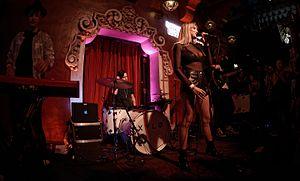
Xylø est le pseudonyme de l'autrice-compositrice-interprète américaine Paige Duddy. De 2015 à 2018, Xylø était un duo musical, formé par Paige Duddy et son frère Chase ; depuis 2018, la chanteuse s'est lancée dans une carrière solo, sous le même nom de scène.